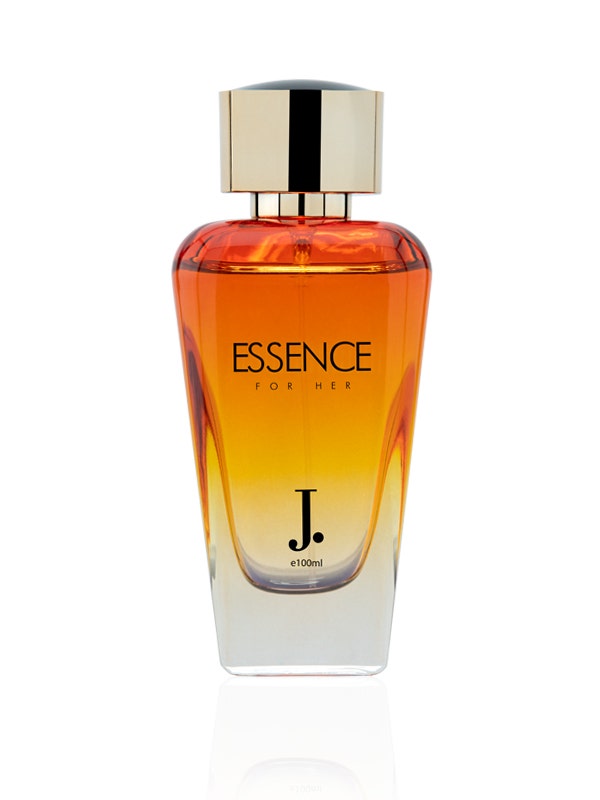
orange essence jacquard perfume